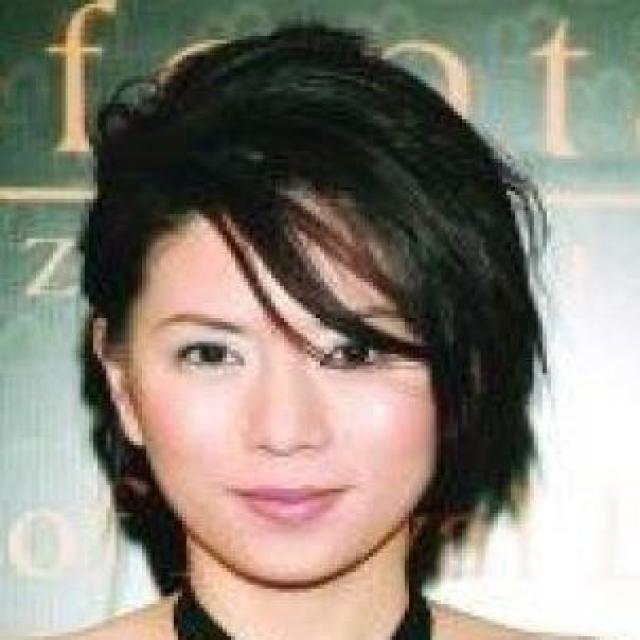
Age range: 45-64